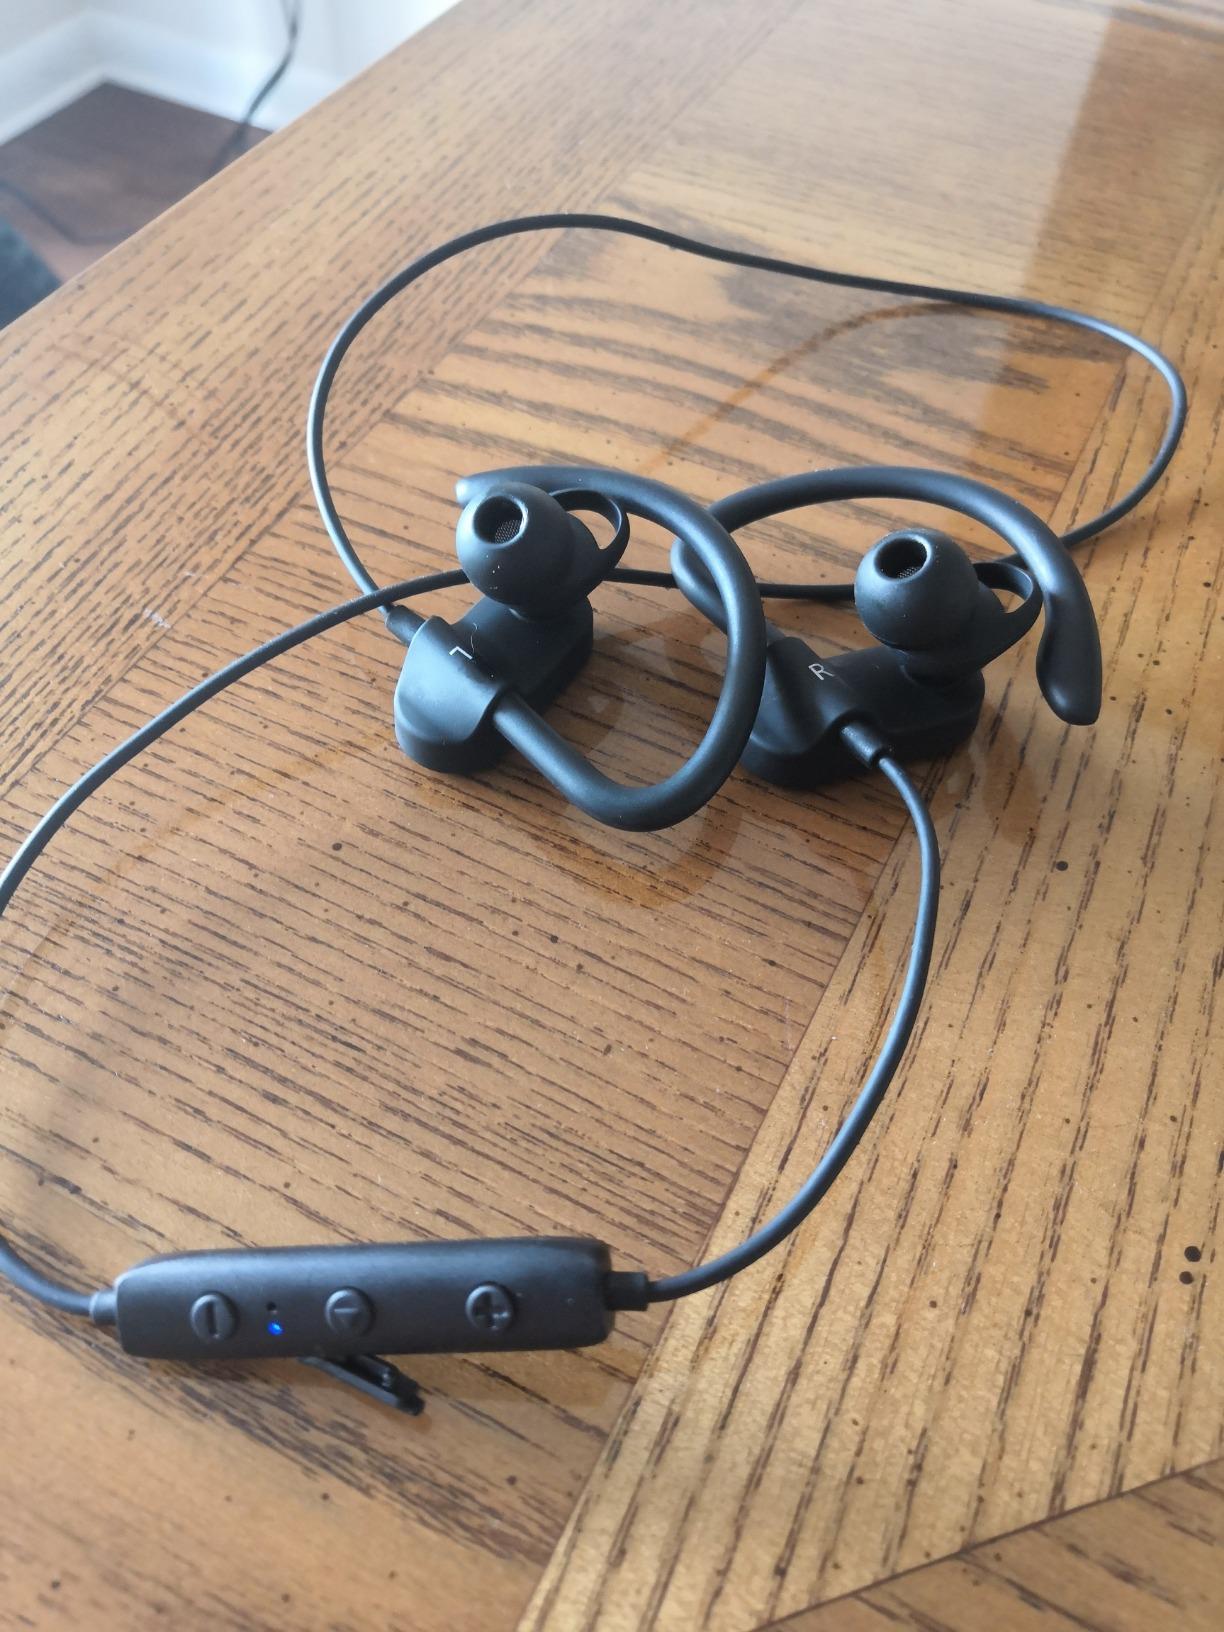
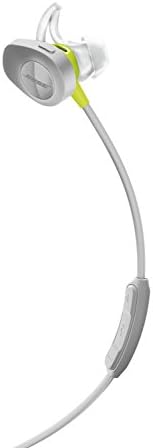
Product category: headphones
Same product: no